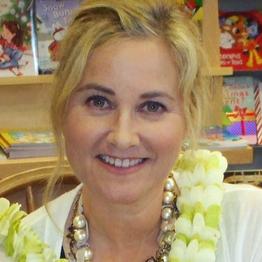
Age: 52